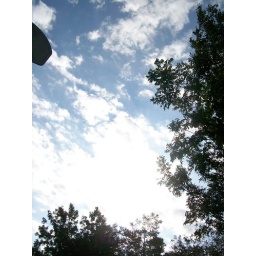
the sky above my house